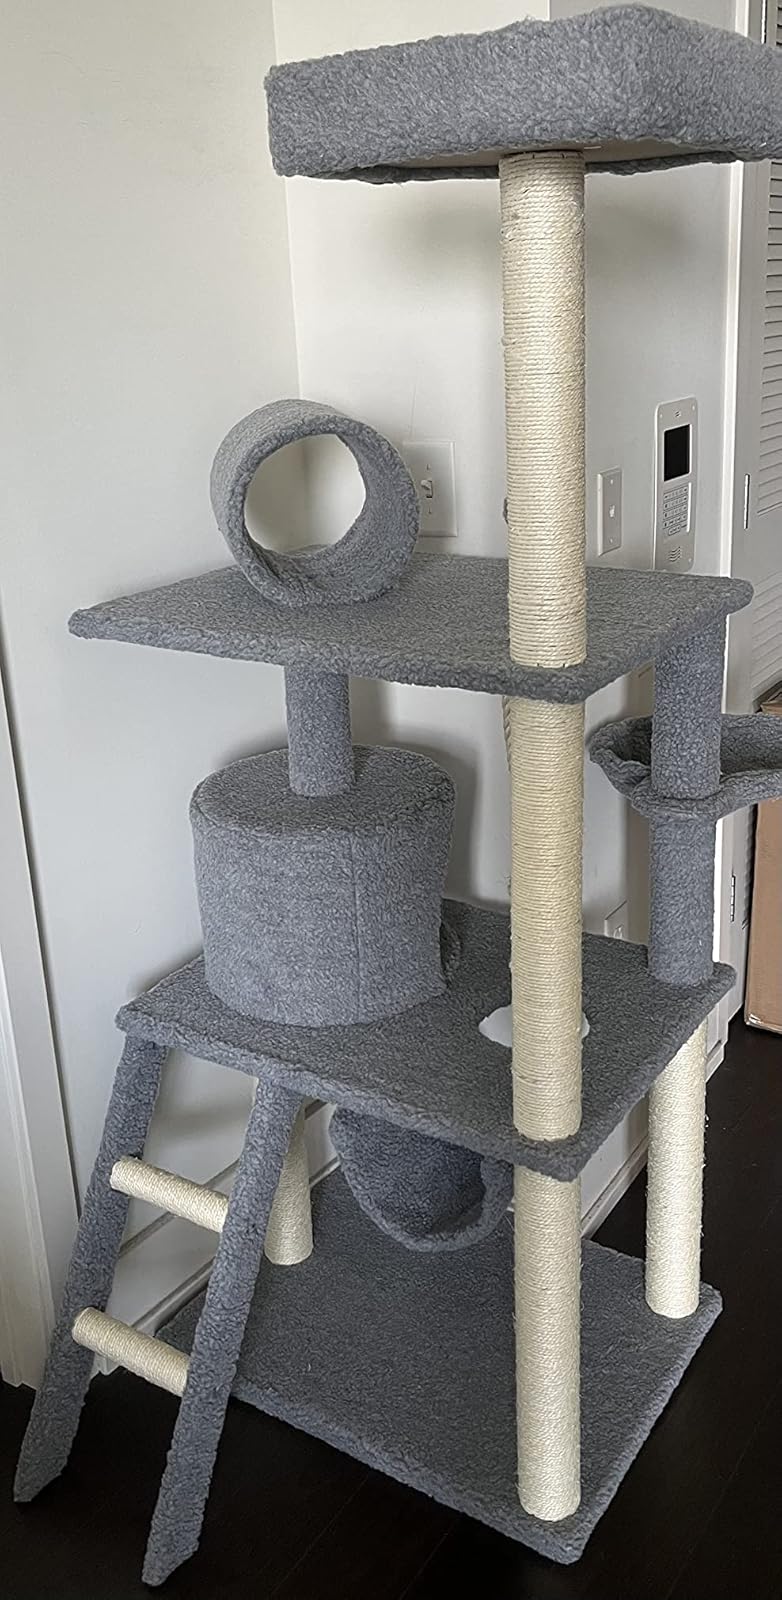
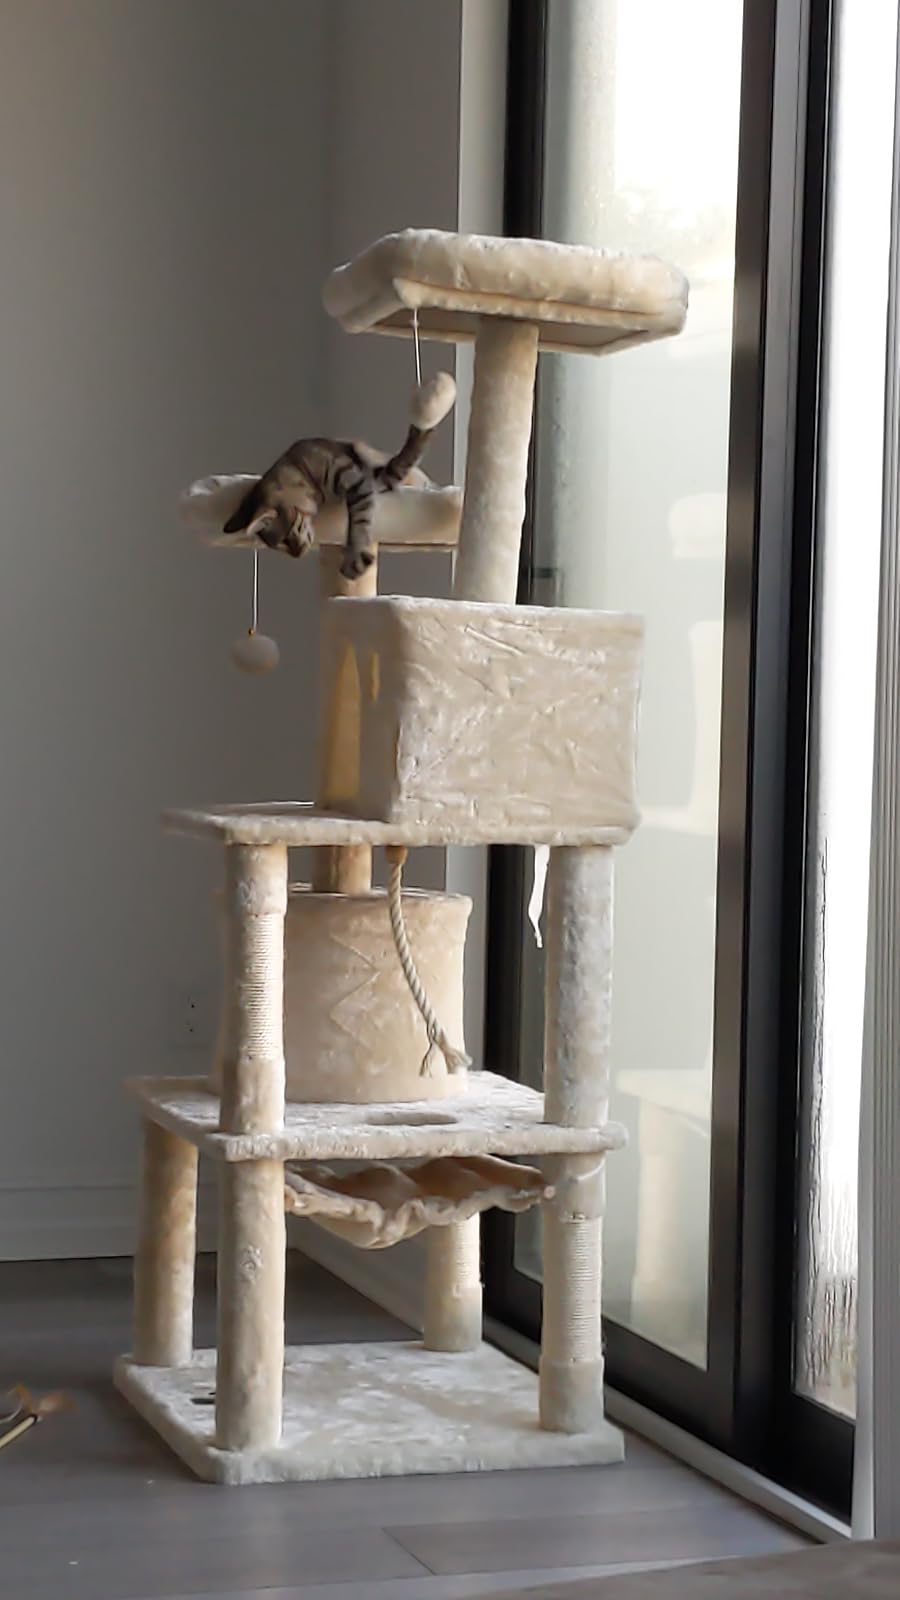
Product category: items_cat tree
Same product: no